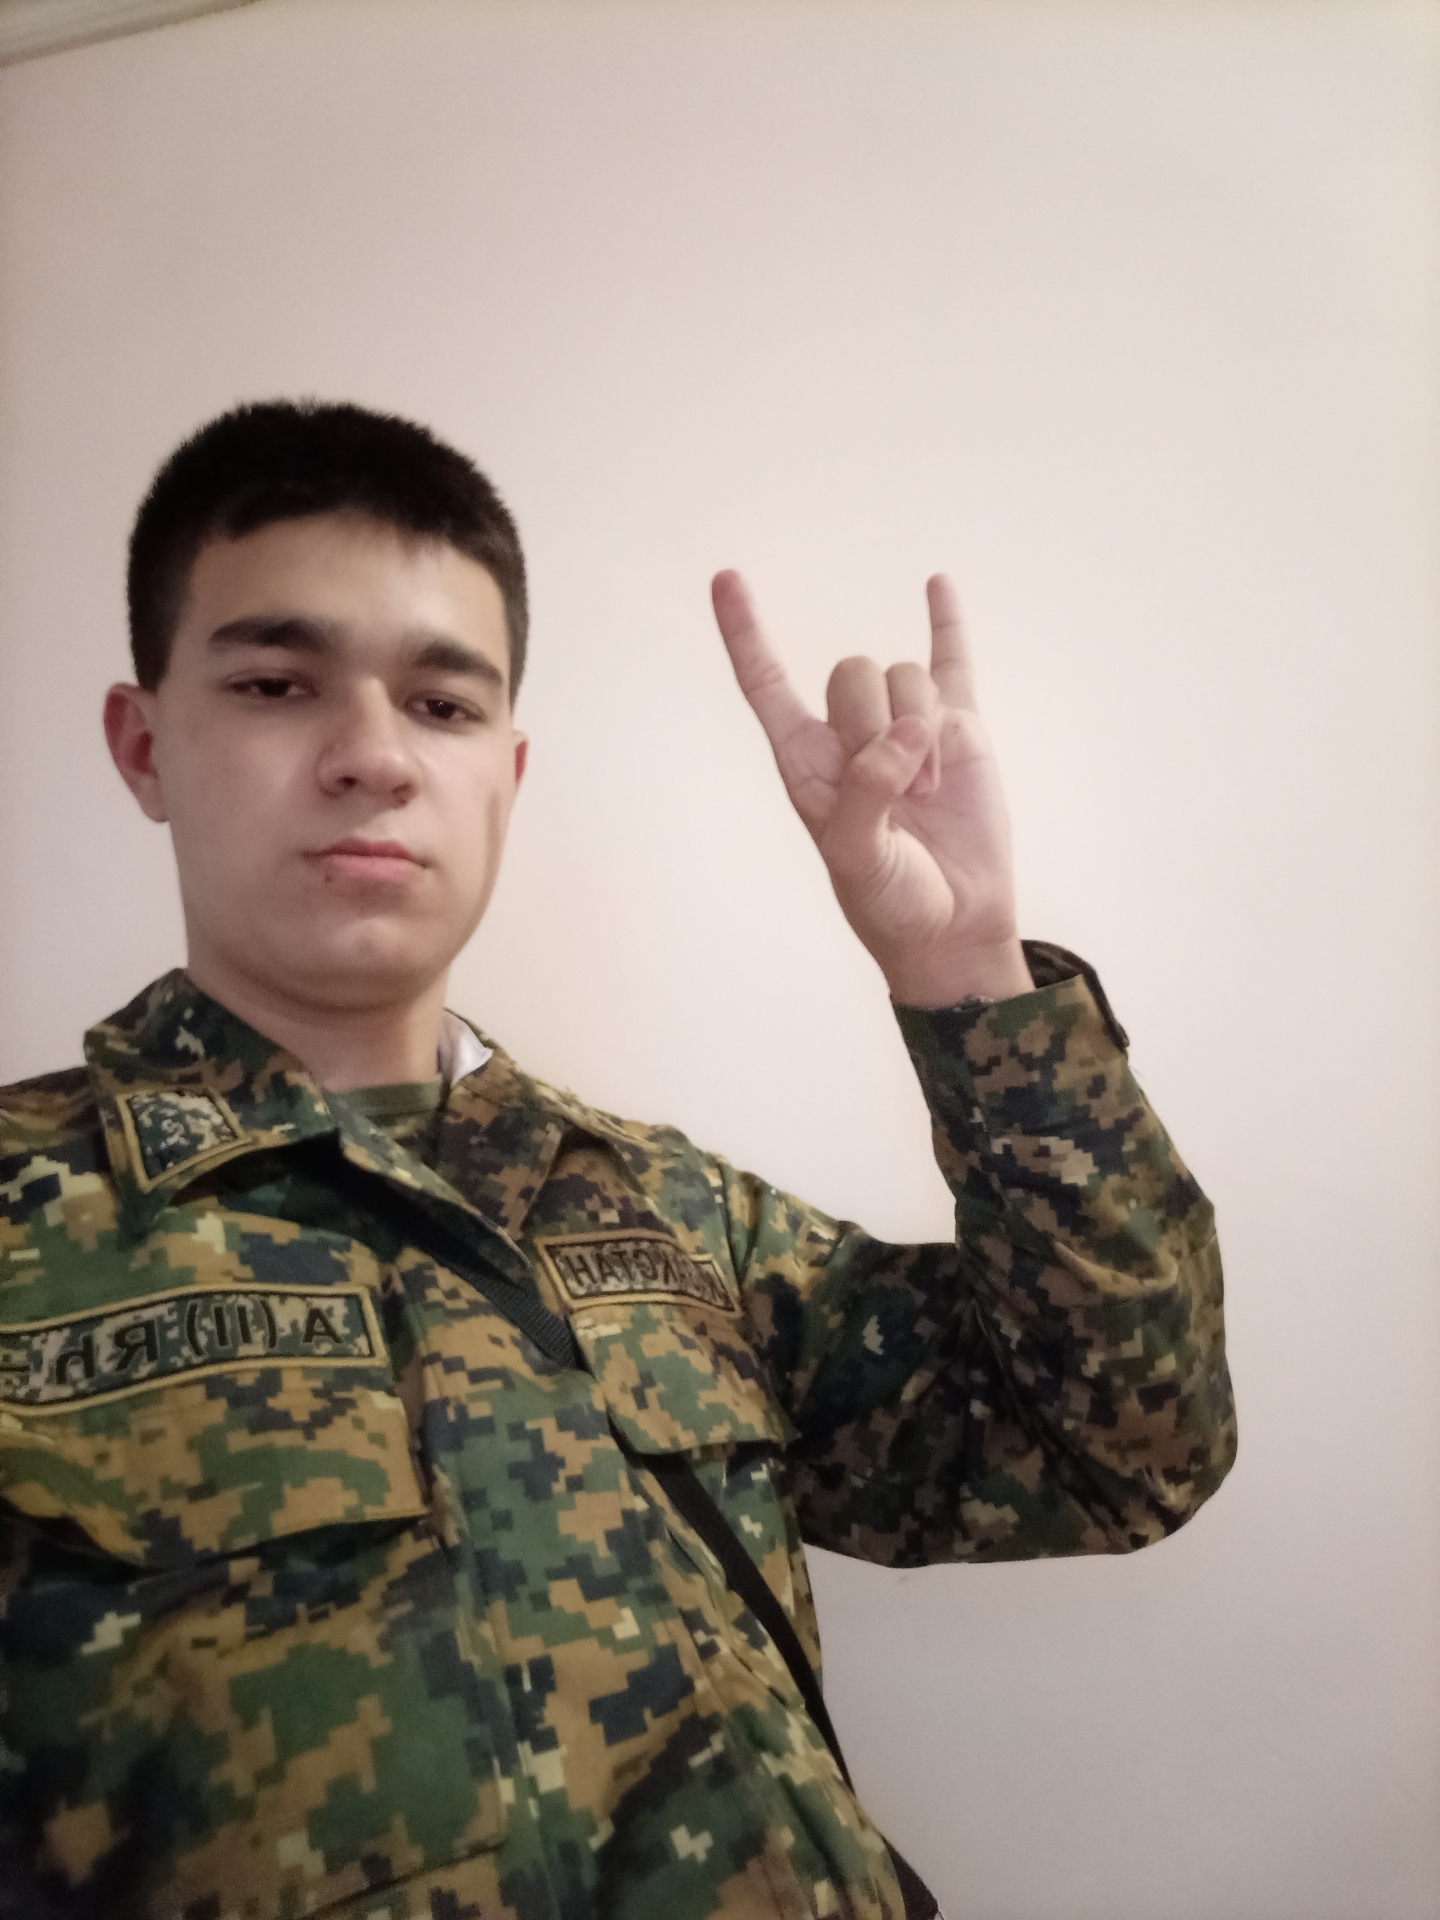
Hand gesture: rock